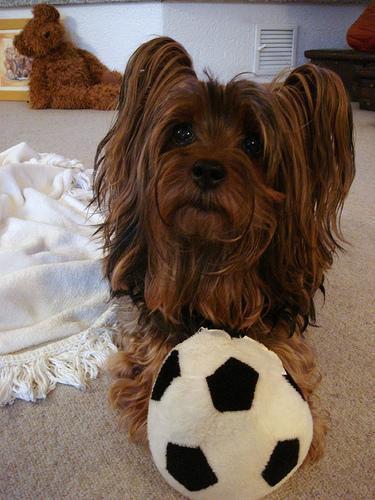
silky_terrier